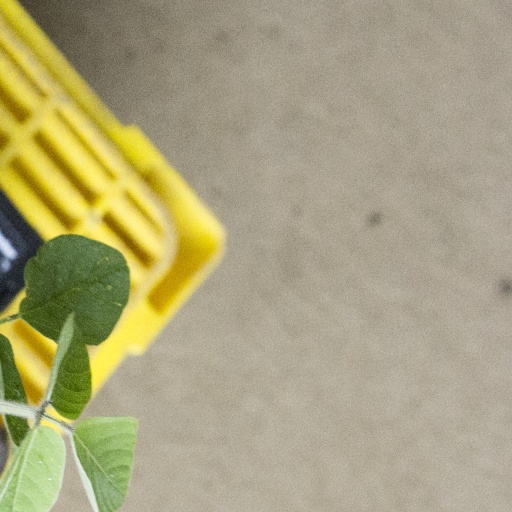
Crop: soybean